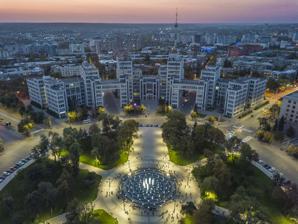
Building: Freedom Square (Kharkiv)
Country: Ukraine
Year built: 1926
Public square in Kharkiv, Ukraine Freedom Square Майдан Свободи View of Freedom Square Location Kharkiv , Ukraine Freedom Square ( Ukrainian : Майдан Свободи , romanized : Maidan Svobody ) in Kharkiv , Ukraine , is the 8th largest city-centre square in Europe . On 1 March 2022, during the battle of Kharkiv in the Russian invasion of Ukraine , the square and the surroundings were hit by Russian missiles. Names 1938 map of Kharkiv Originally named Veterinarnaya square, its name was changed to Maidan Dzerzhynskoho ( Ukrainian : майдан Дзержинського ) in 1926, following the Soviet takeover of the city. This name refers to Felix Dzerzhinsky . It is depicted on maps of Kharkiv of 1938. During the brief German occupation the name of the square changed twice: in 1942 the square was named German Army Square, and in 1943 Leibstandarte SS Square. After the independence of Ukraine it was named Freedom Square. Location The main part of the square is bordered to the west by the site of a removed statue of Lenin , to the east by Sumska Street , to the north by the Hotel Kharkiv and to the south by Taras Shevchenko Garden [ uk ] . It is approximately 690–750 metres (2,260–2,460 feet) long and 96–125 metres (315–410 feet) wide. The area of the complete square is approximately 12 hectares (30 acres). Landmarks A notable landmark of the square is the Derzhprom building, a prime example of constructivist architecture . The Kharkiv regional state administration is situated at one end of the square. A monumental statue of Lenin was erected in 1964 and was torn down by protesters on 28 September 2014. In August 2016, pavers were laid on the site where the statue of Lenin stood. A new fountain on the site of the former statue was opened on 23 August 2020. In 2019, the reconstruction of the Round Square, located in the northwestern part of the square, began. It is planned to reconstruct all the paths, install benches, upgrade lighting, plant trees, and install a dry fountain. The work is expected to be completed by the city's day on August 23, 2019. During the Russian invasion of Ukraine on March 1, 2022, the square was attacked by Russian Kalibr missiles. The explosion severely damaged the Kharkiv Regional State Administration building and nearby buildings. Usage Protests and rallies Further information: 2014 pro-Russian unrest in Ukraine § Kharkiv Oblast In 2014, the square was the site of demonstrations by pro-Russian and pro-Ukrainian activists in Kharkiv. The issue was the statue of Lenin, which was fiercely defended by pro-Russian demonstrators against pro-Ukrainian activists' attempts to dismantle it. Other events and recreational activities Queen + Paul Rodgers kicked off their Rock the Cosmos Tour at Freedom Square on 12 September 2008 & gathered 350,000 audience members, the show was recorded for a DVD release, entitled Live in Ukraine , which was released on 15 June 2009. Victory Parades From 2010 to 2013, it hosted an annual military parade in honor of Victory Day with the participation of the troops of the Kharkiv Garrison, military academies located in Kharkiv and troops from Russia . Gallery Freedom Square, Kharkiv in 2003, showing half of the square area (only the circular neighbouring park on the north-western edge). The square proper begins at the large statue of Lenin (this statue has since been removed). This statue of Lenin is seen in the lower right corner, casting a long shadow which points into the square. The vacant plinth where the statue of Lenin stood before it was pulled down on the night of 28 September 2014. New Year , 2009 The square, then called Dzerzhinsky Square, in 1943 References